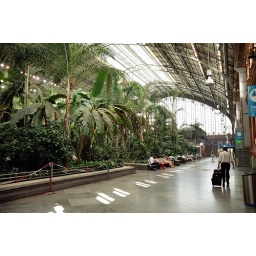
Rain forest in the train station